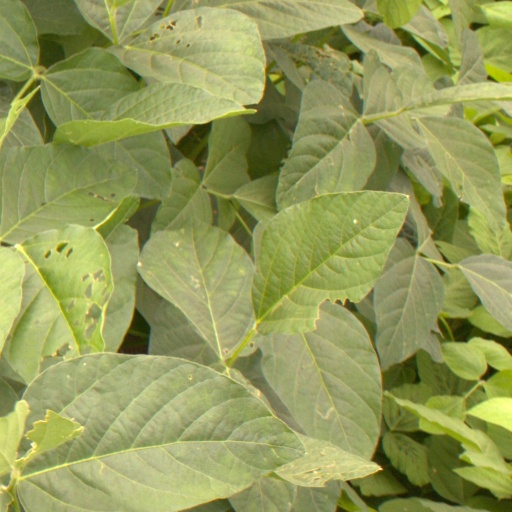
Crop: soybean